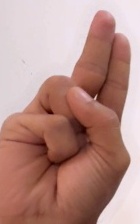
ASL sign: U